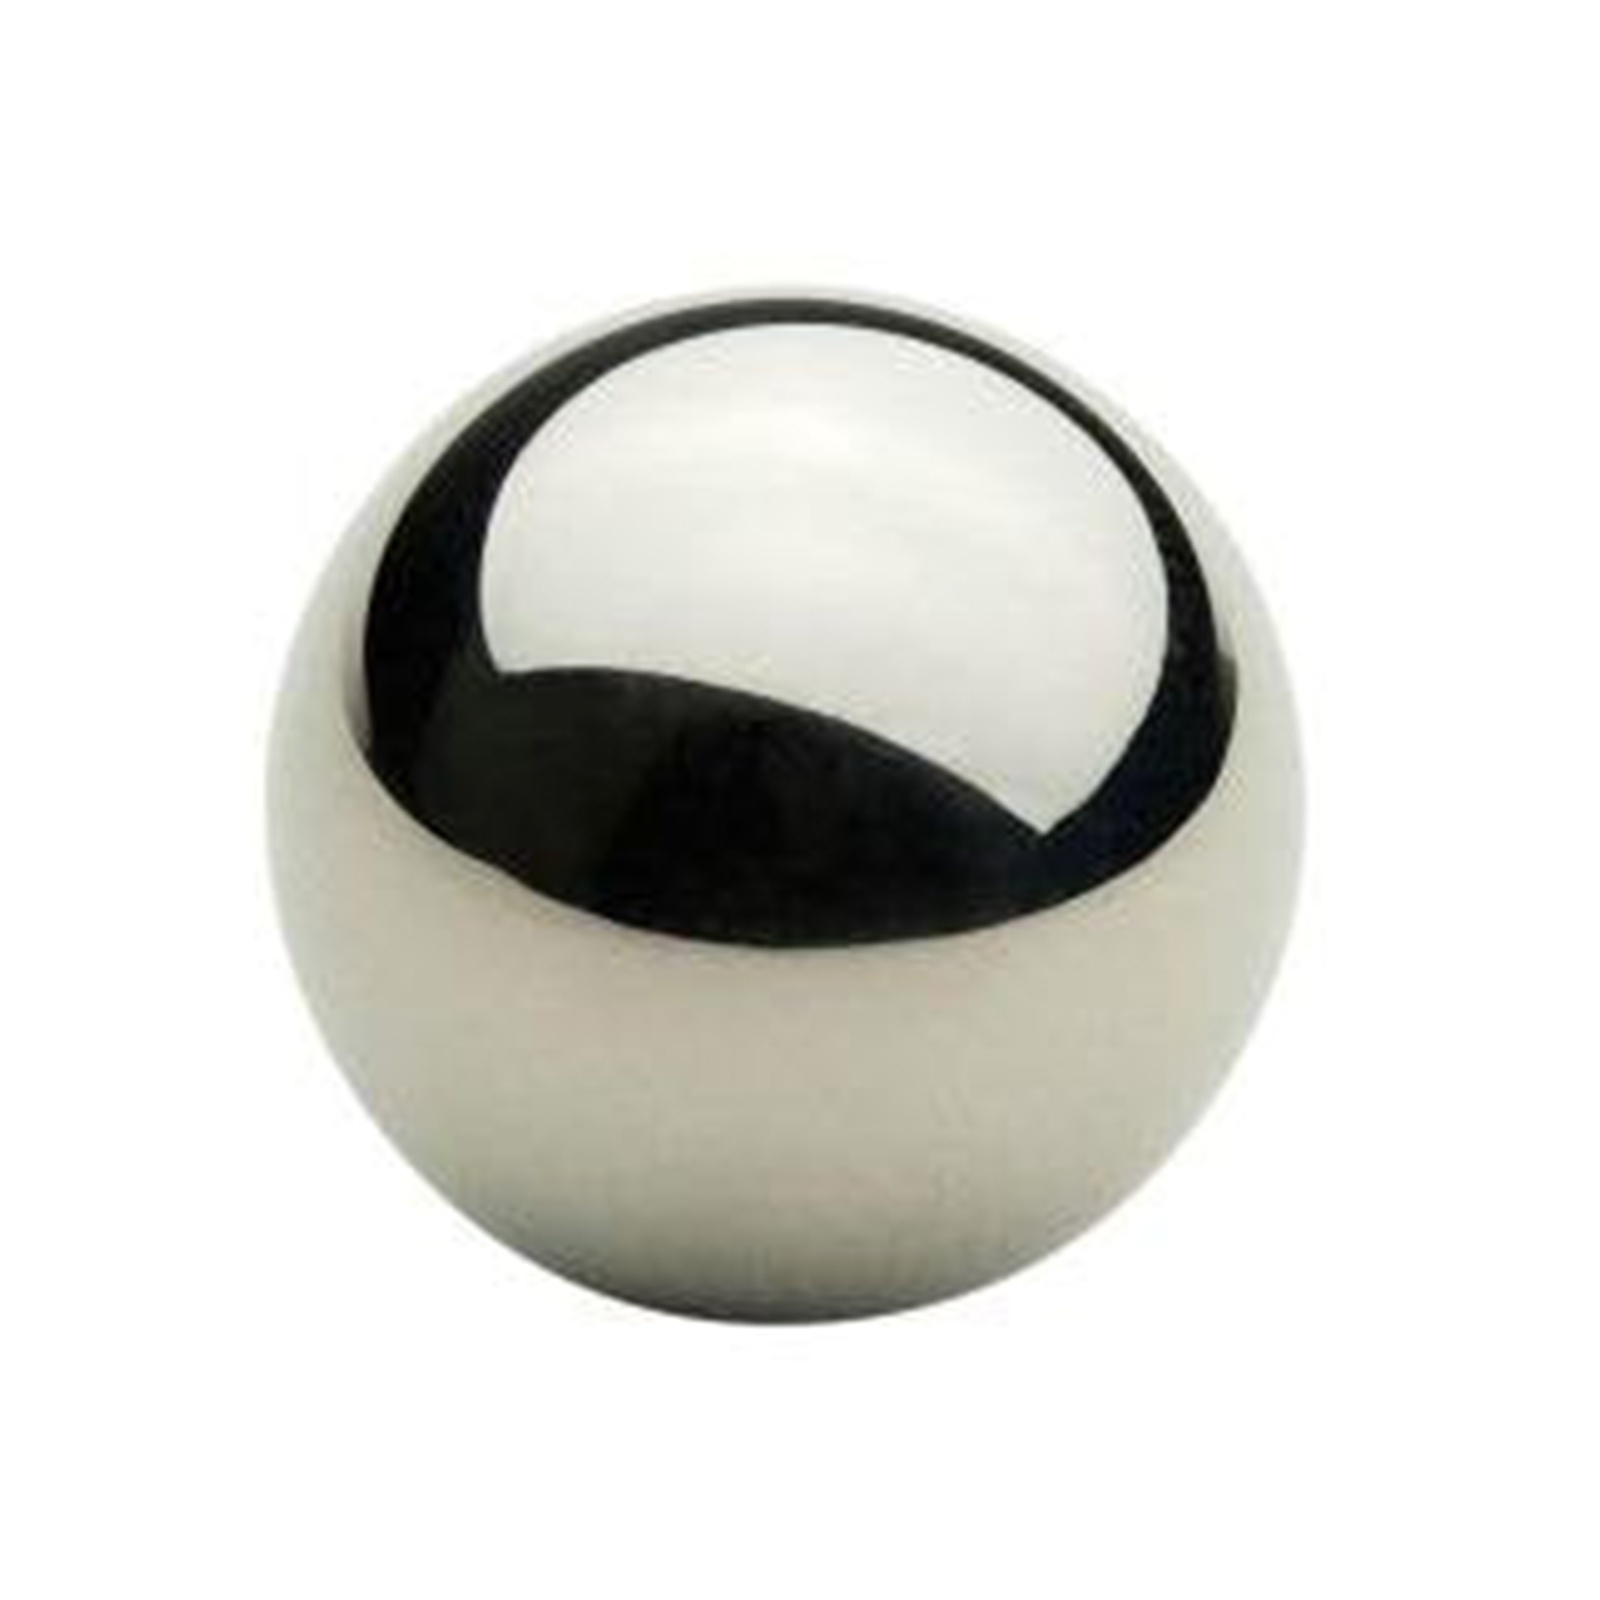
Standard Pinball – 1-1/16" Carbon Steel Ball for All Machines
High-performance carbon steel ball for smooth, reliable gameplay Standard size (1-1/16") & weight (2-7/8 oz). Pinballs are made of carbon steel & work great in games with magnets! Reference Numbers: Bally Part #M-168-26 & #0017-00009-0546. Stern Part #260-5000-00. Williams Part #20-6500. Jersey Jack Pinball #00-000001-00. Chicago Gaming Company #PIN-20-6500. Multimorphic #PNBL-Z300-1700. Barrels of Fun #000-MSC-0001-00.
Brand: Nitro Pinball Sales
Category: Electronics > Arcade Equipment > Pinball Machine Accessories > Replacement Balls